13th Mounted Rifles

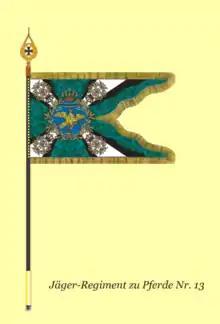
The colors of the 13th Mounted Rifles

The 13th Mounted Rifles were a light cavalry regiment of the Royal Prussian Army. The regiment was formed 1 October 1913 in Saarlouis.